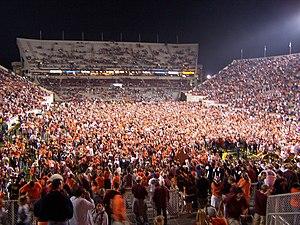
Le Lane Stadium est un stade de football américain de 66 233 places situé sur le campus du Virginia Polytechnic Institute and State University à Blacksburg. L'équipe de football américain universitaire des Virginia Tech Hokies évolue dans cette enceinte inaugurée en 1931. Ce stade est la propriété du Virginia Polytechnic Institute and State University.